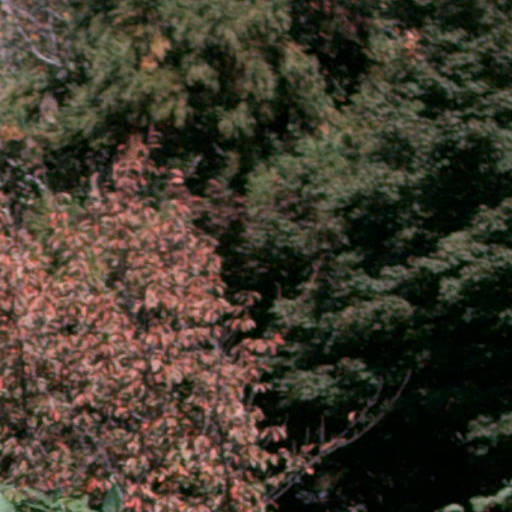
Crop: cassava